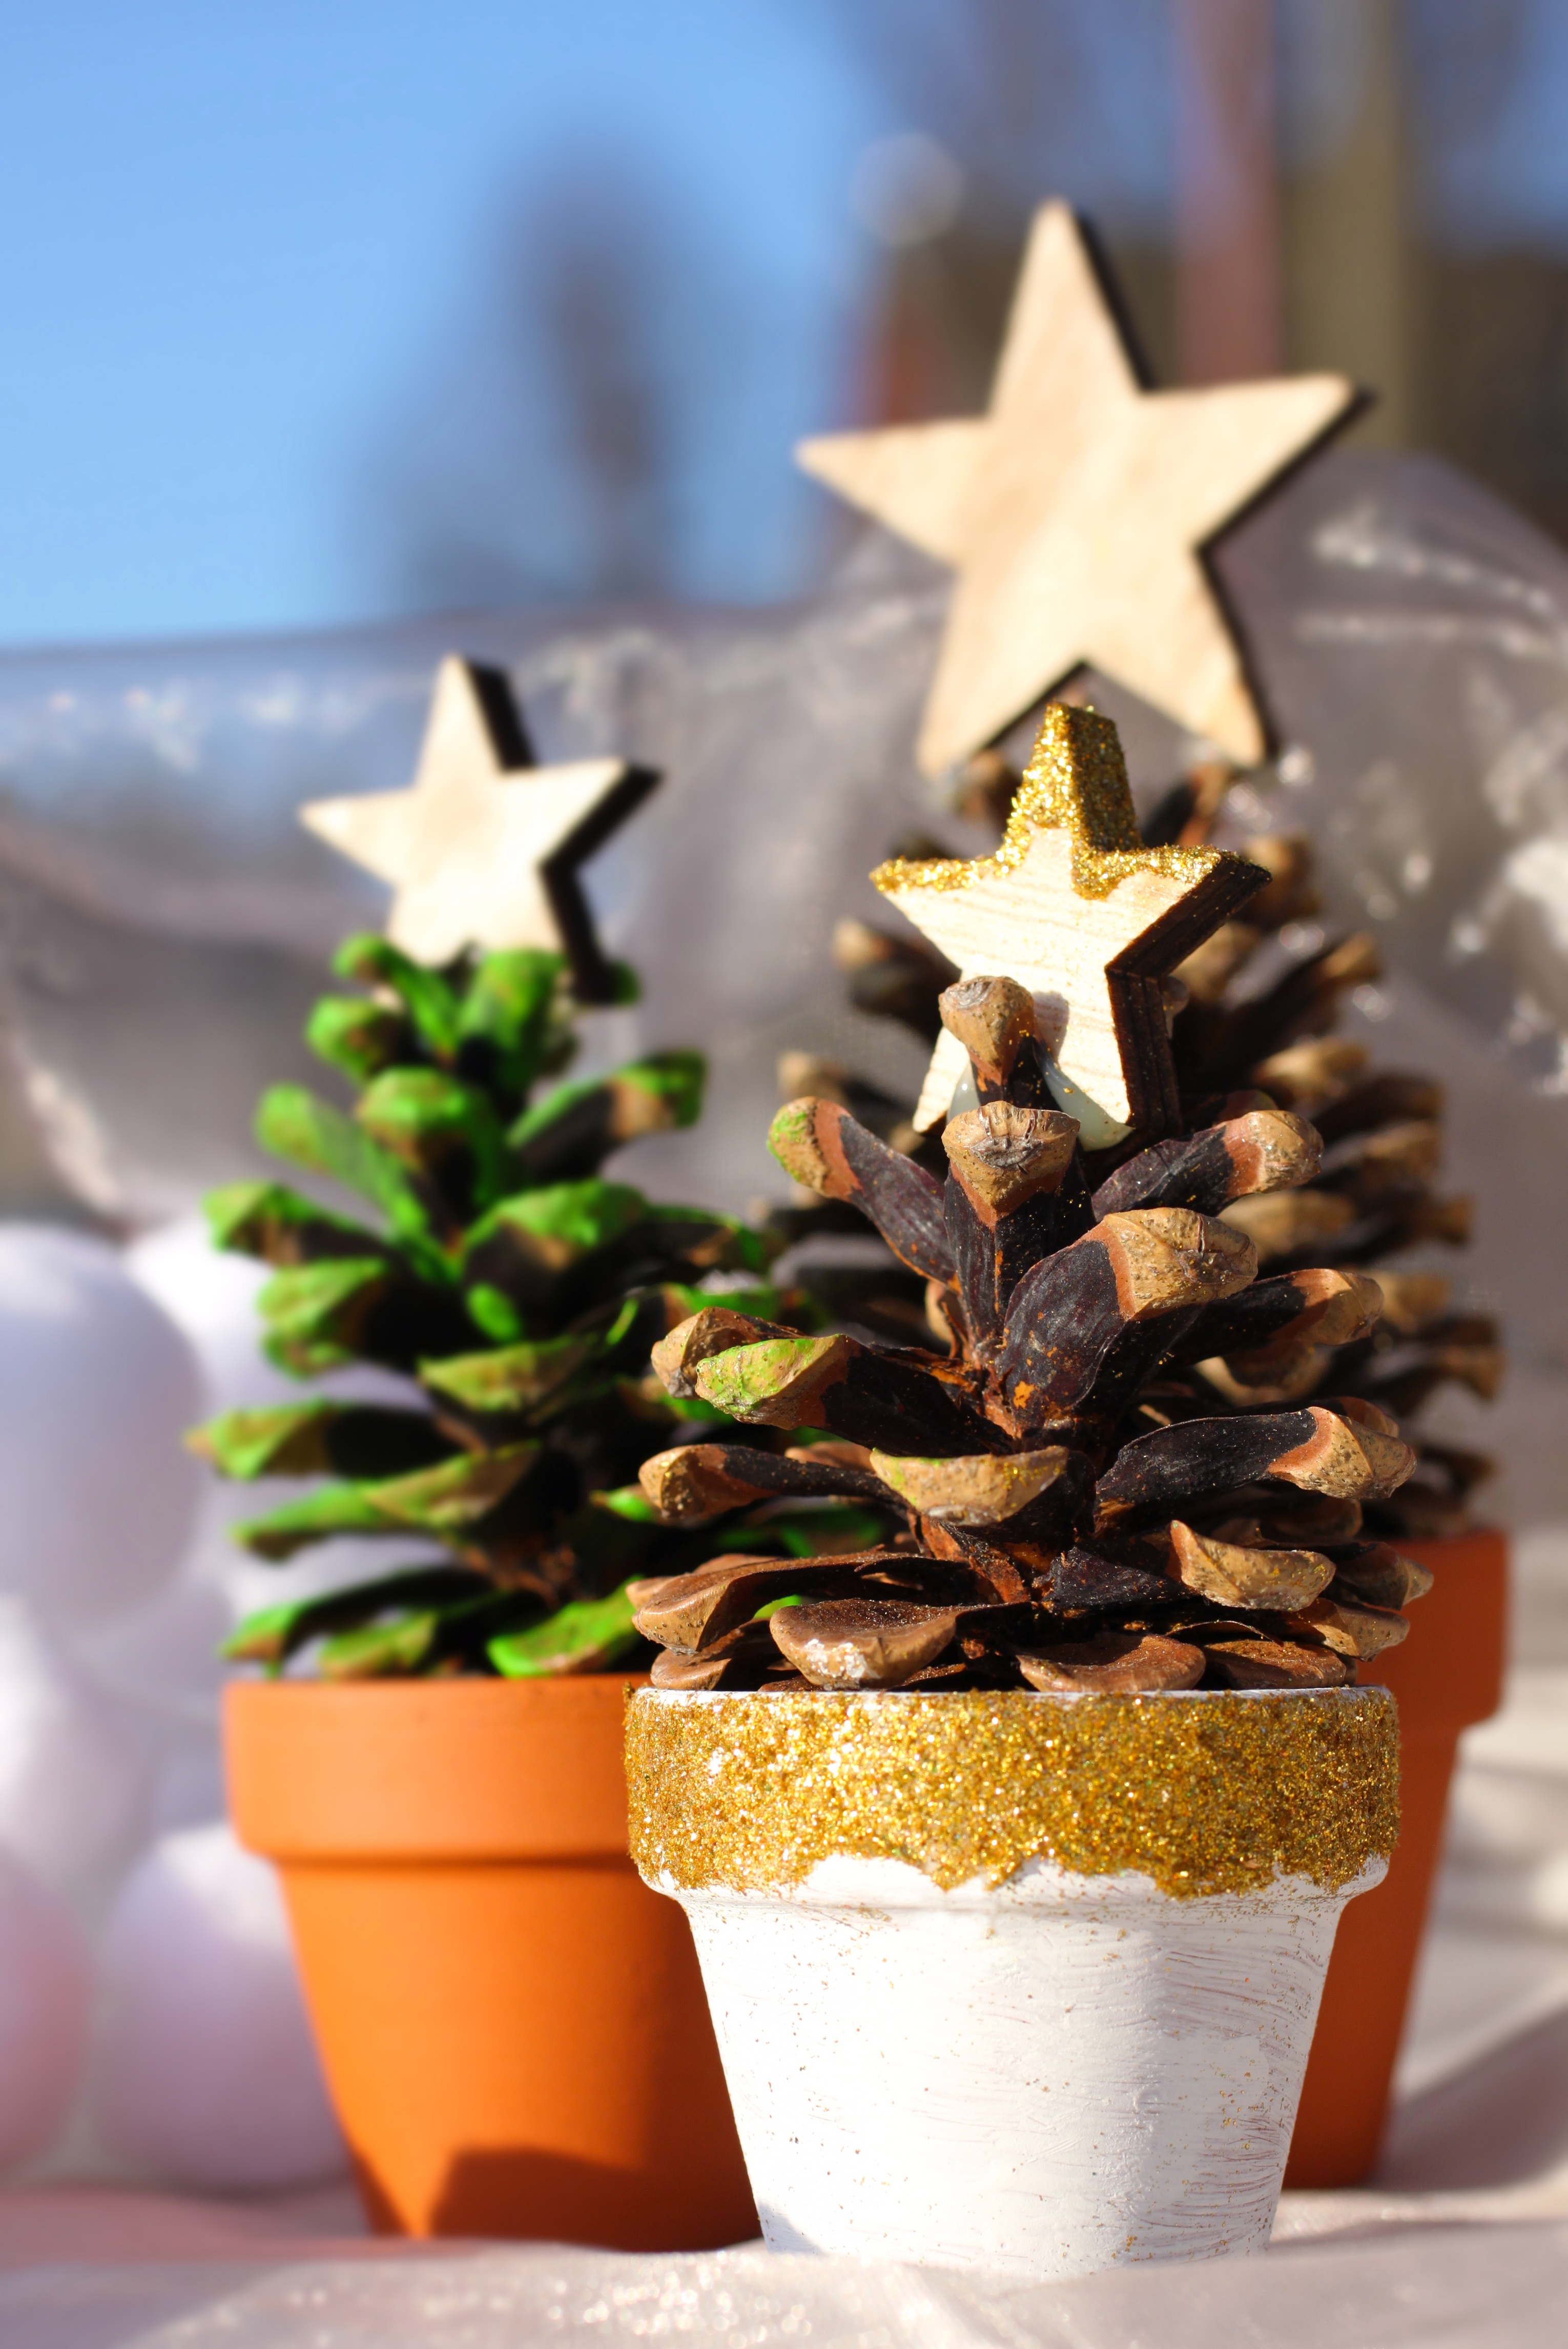
tree, snow, winter, plant, star, leaf, flower, pot, decoration, christmas, lighting, christmas tree, glitter, deco, advent, christmas decoration, christmas time, clay pot, decorative, pine cones, tannenzweig